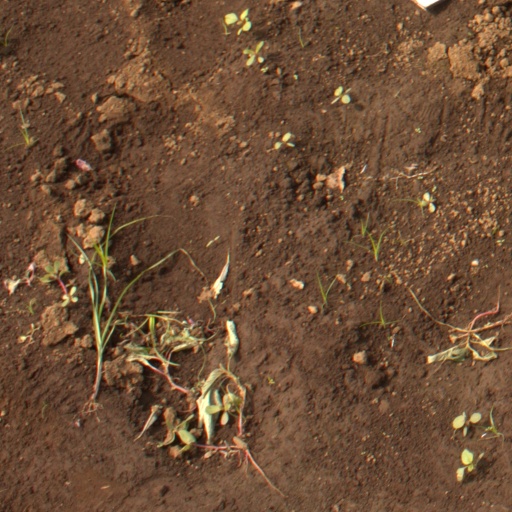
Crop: soybean